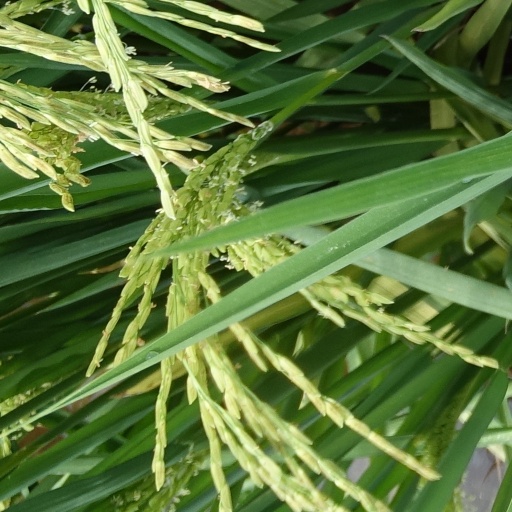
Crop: rice